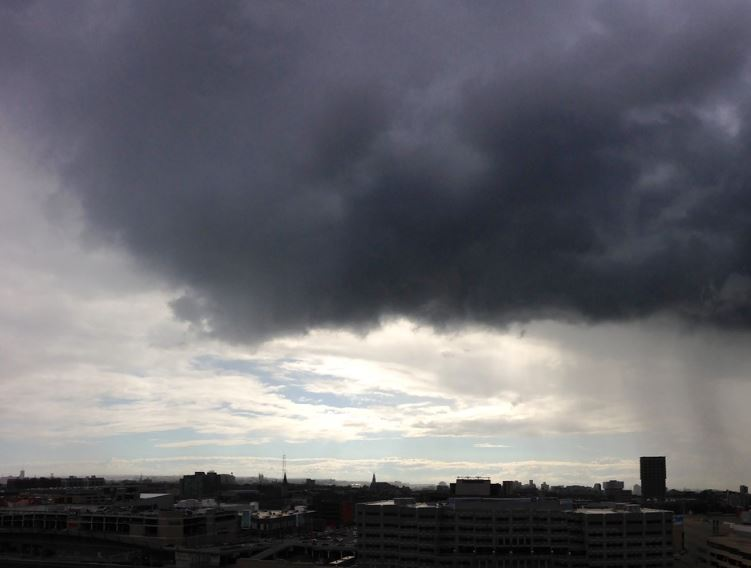
Fire: no
Smoke: no